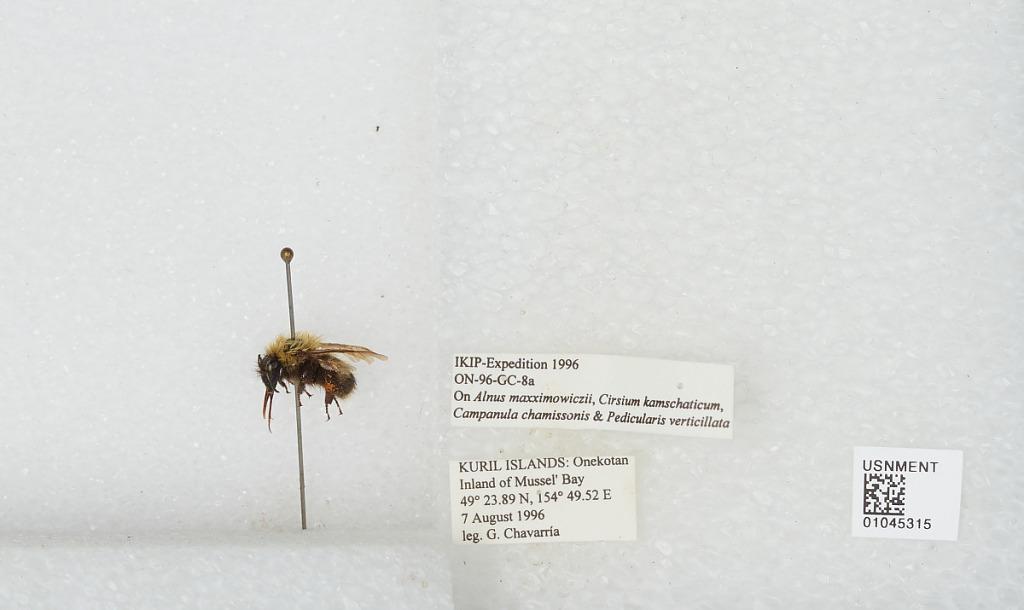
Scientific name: Bombus sp.
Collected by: G. Chavarria
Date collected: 1996-8-7
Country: Russia
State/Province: Sakhalin
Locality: Onekotan Island, inland of Mussel' Bay, Kuril Islands
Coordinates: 49.3981, 154.825